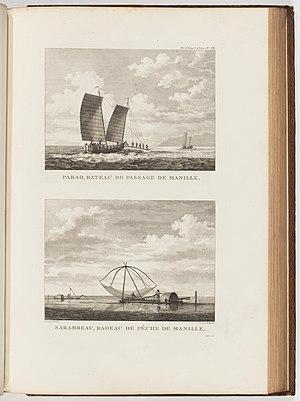
L’expédition de La Pérouse est une expédition « de découverte » commandée à partir de 1785 par Jean-François de La Pérouse, et sous l'impulsion du roi de France Louis XVI, dans le but d'effectuer une exploration de l'océan Pacifique dans la lignée de James Cook voire d'effectuer une circumnavigation du globe. Les navires de l'expédition, La Boussole et L'Astrolabe, s'échouèrent à Vanikoro ce qui mit un terme à l'expédition en 1788. Des survivants s'installèrent temporairement sur place avant de disparaître.